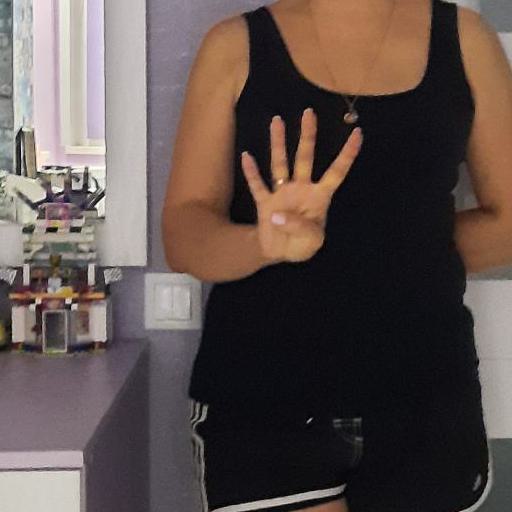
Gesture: four